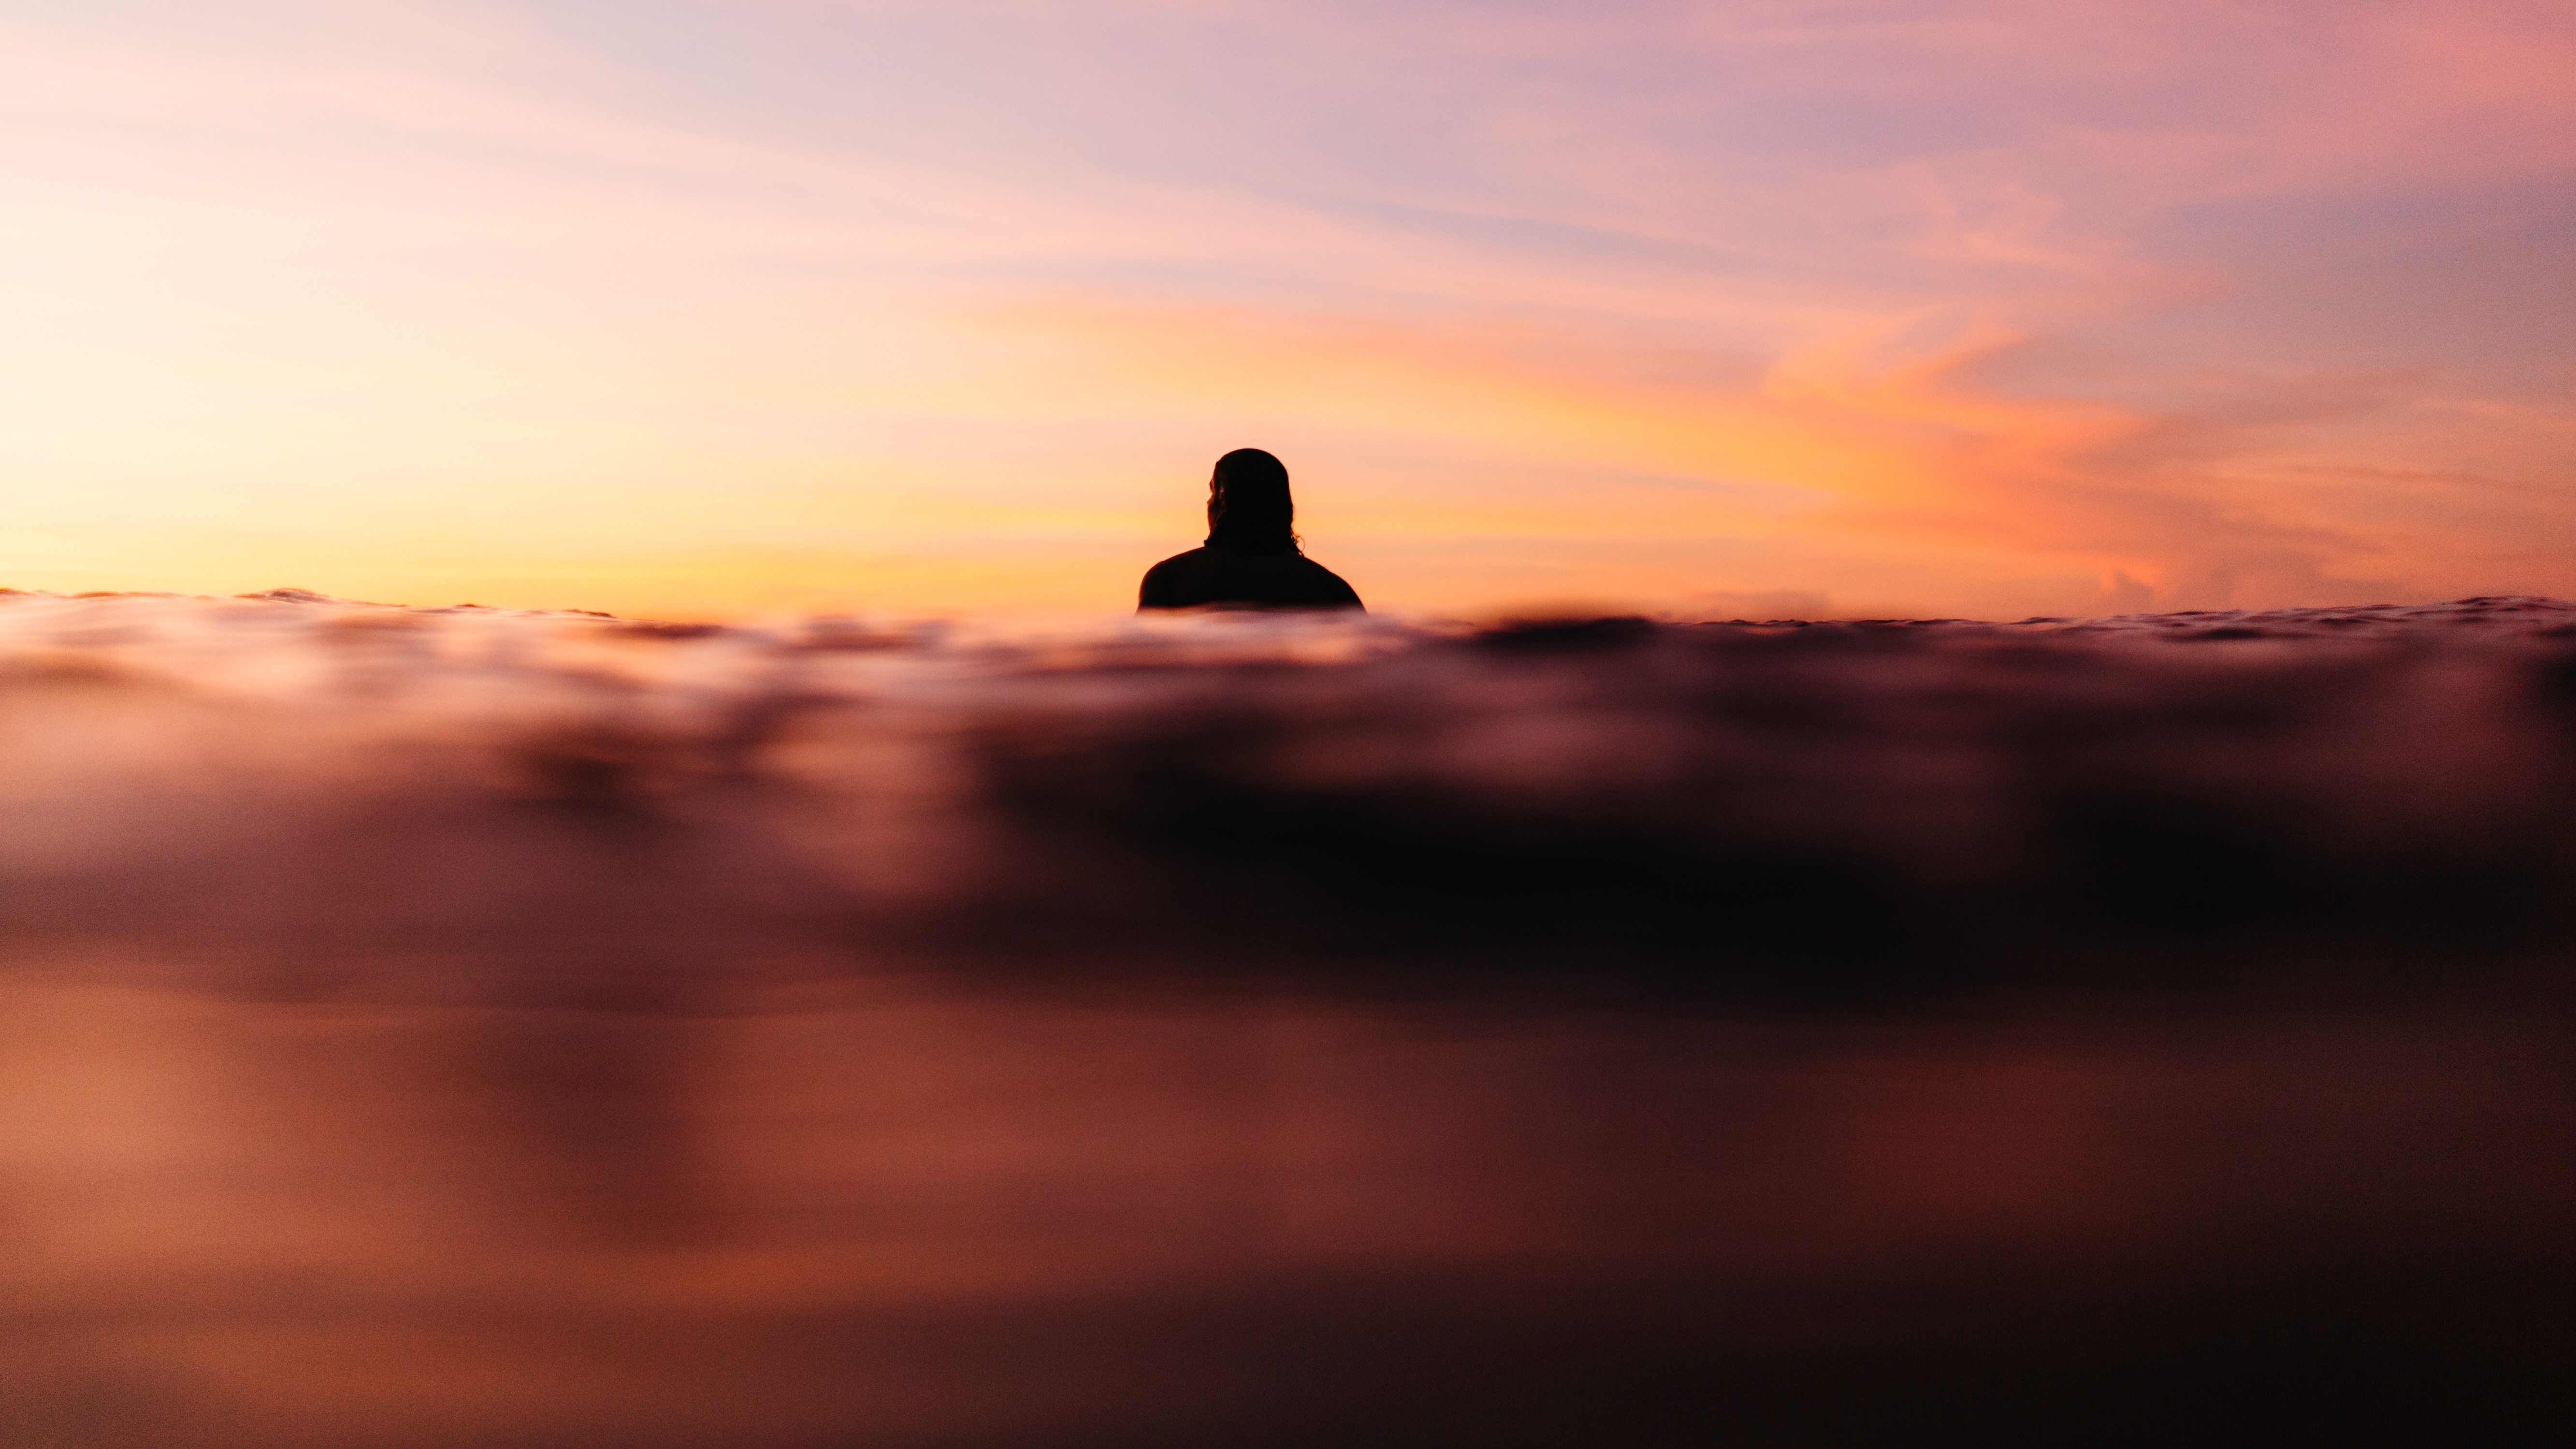
sea, water, ocean, horizon, cloud, sky, sun, sunrise, sunset, sunlight, morning, wave, dawn, atmosphere, dusk, evening, surf, reflection, afterglow, atmospheric phenomenon